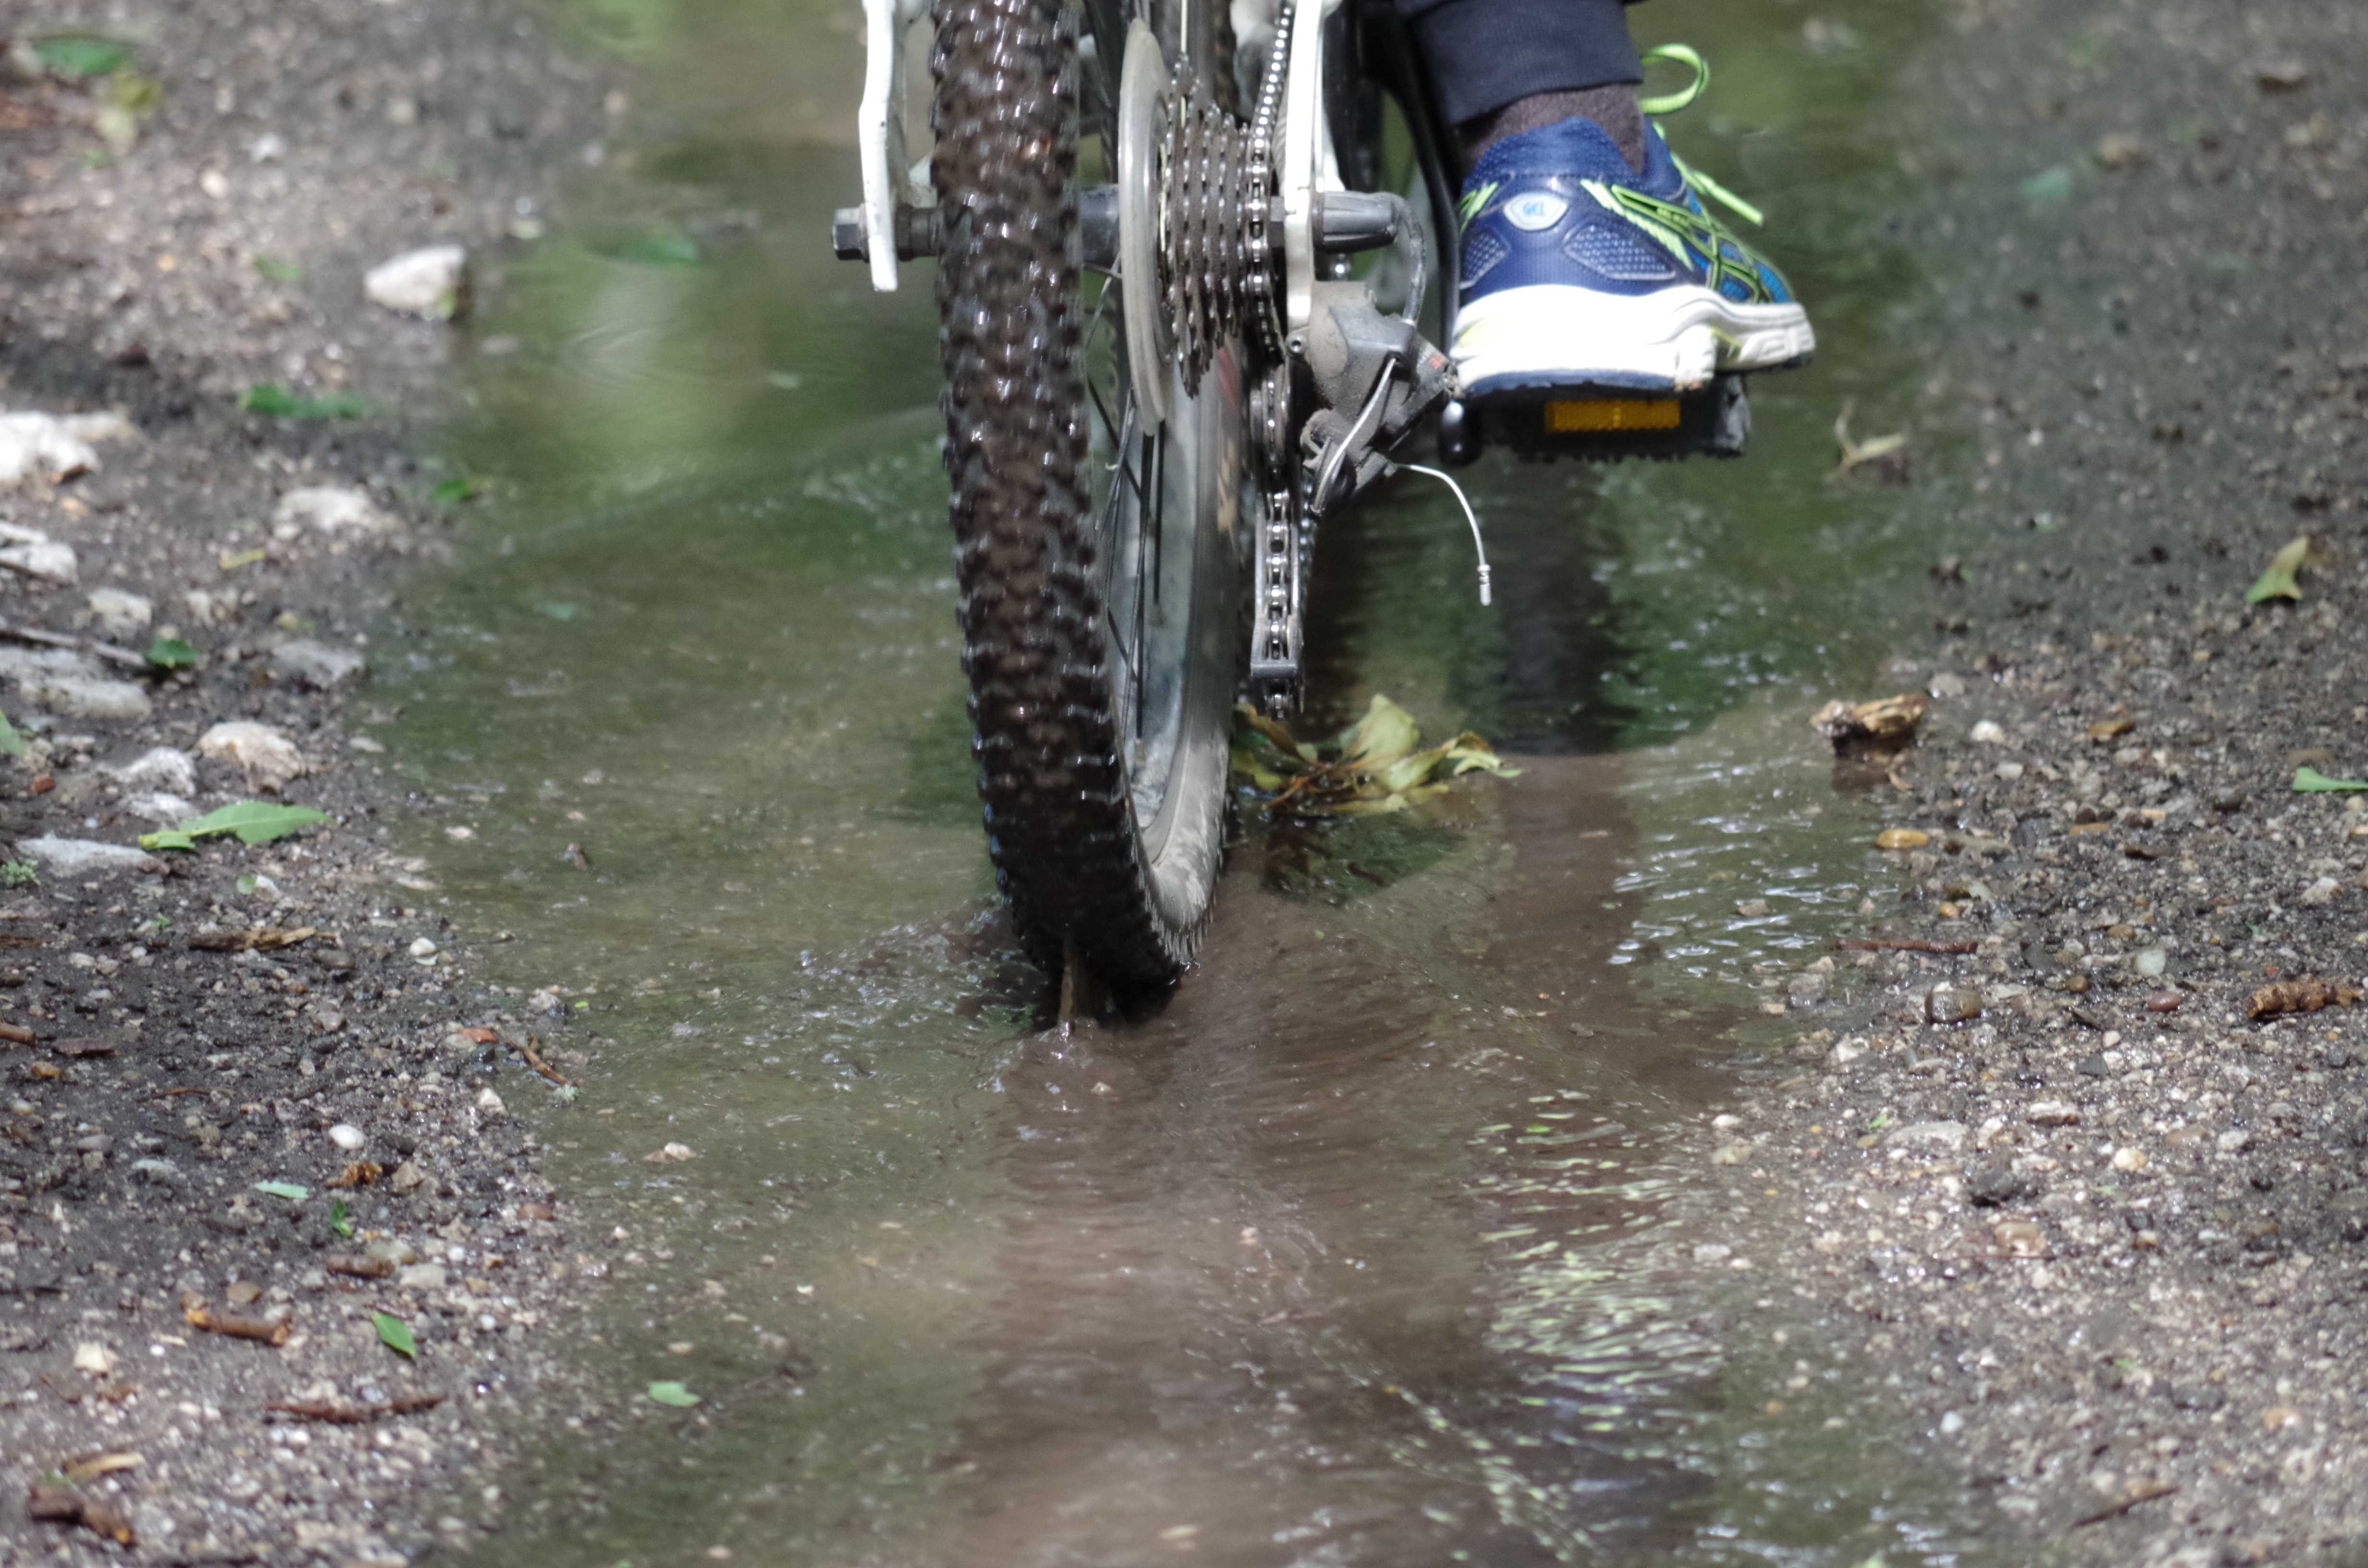
wheel, wet, bike, pool, vehicle, soil, ride, extreme sport, mountain bike, sports, racing, motorsport, freeride, enduro, mountain biking, motorcycle racing, downhill mountain biking, off roading